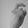
ASL letter: X